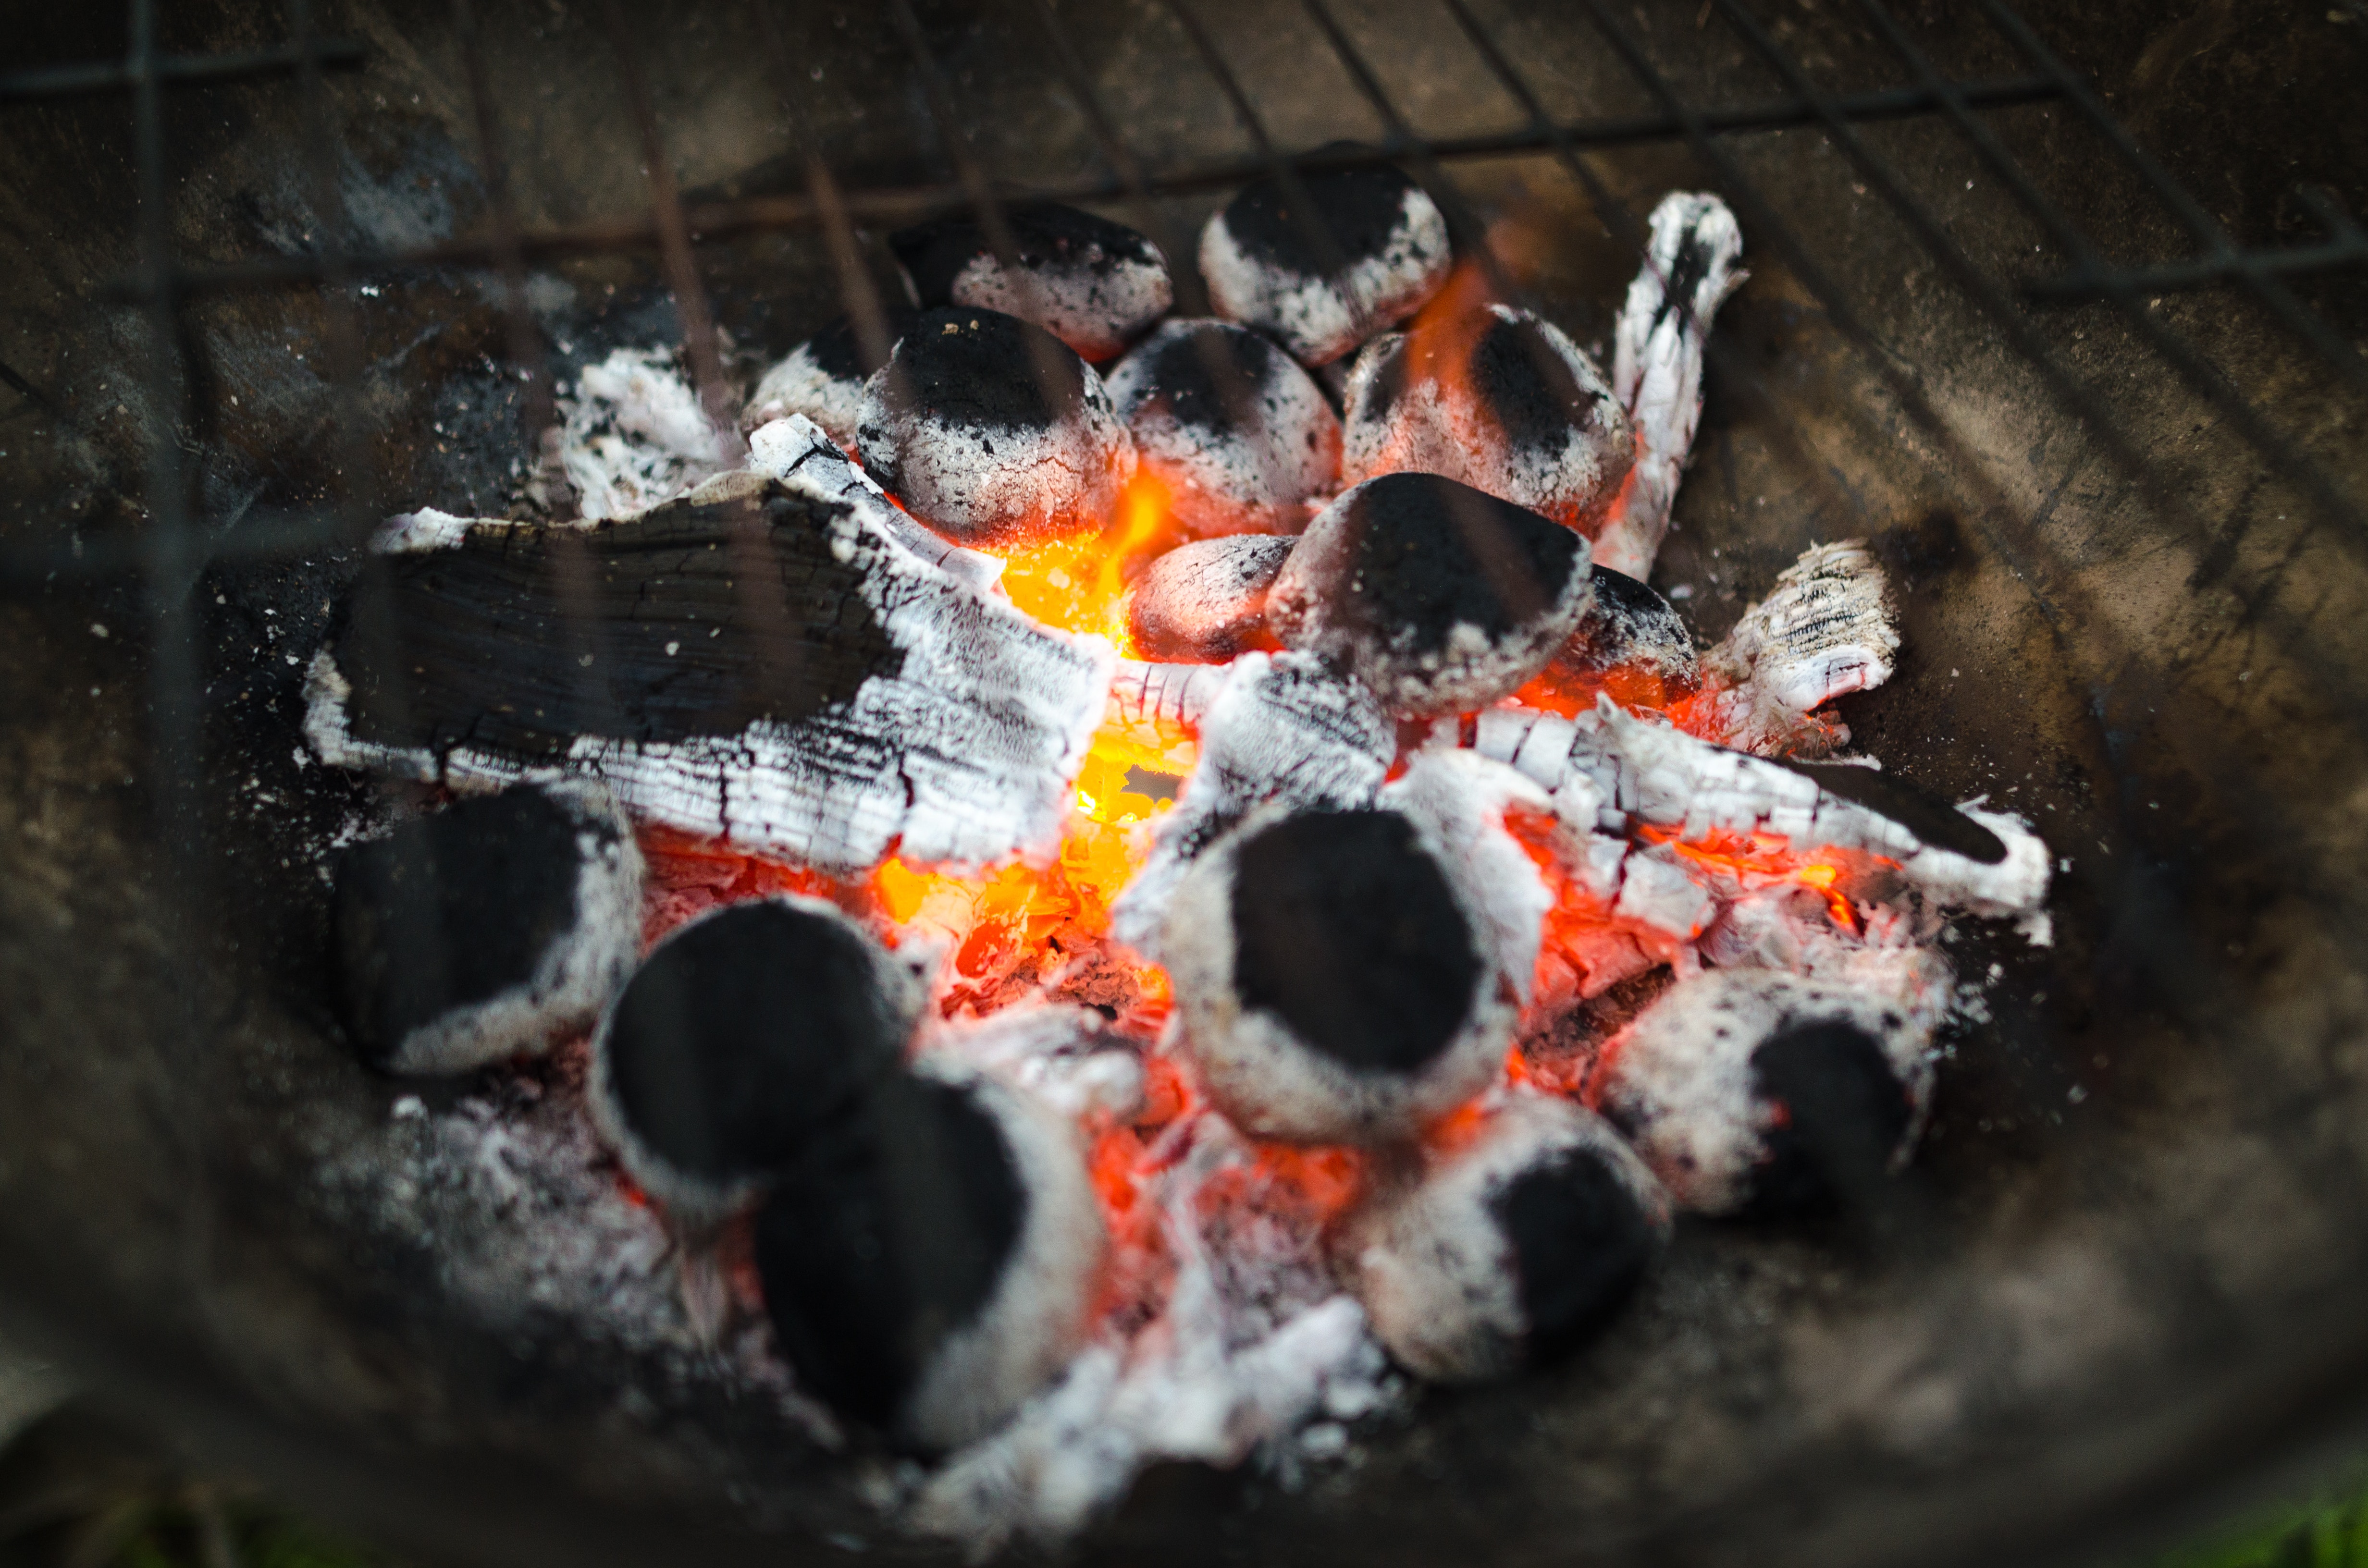
ash, charcoal, cuisine, coal